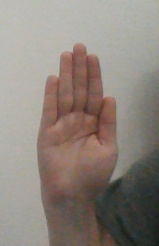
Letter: seen